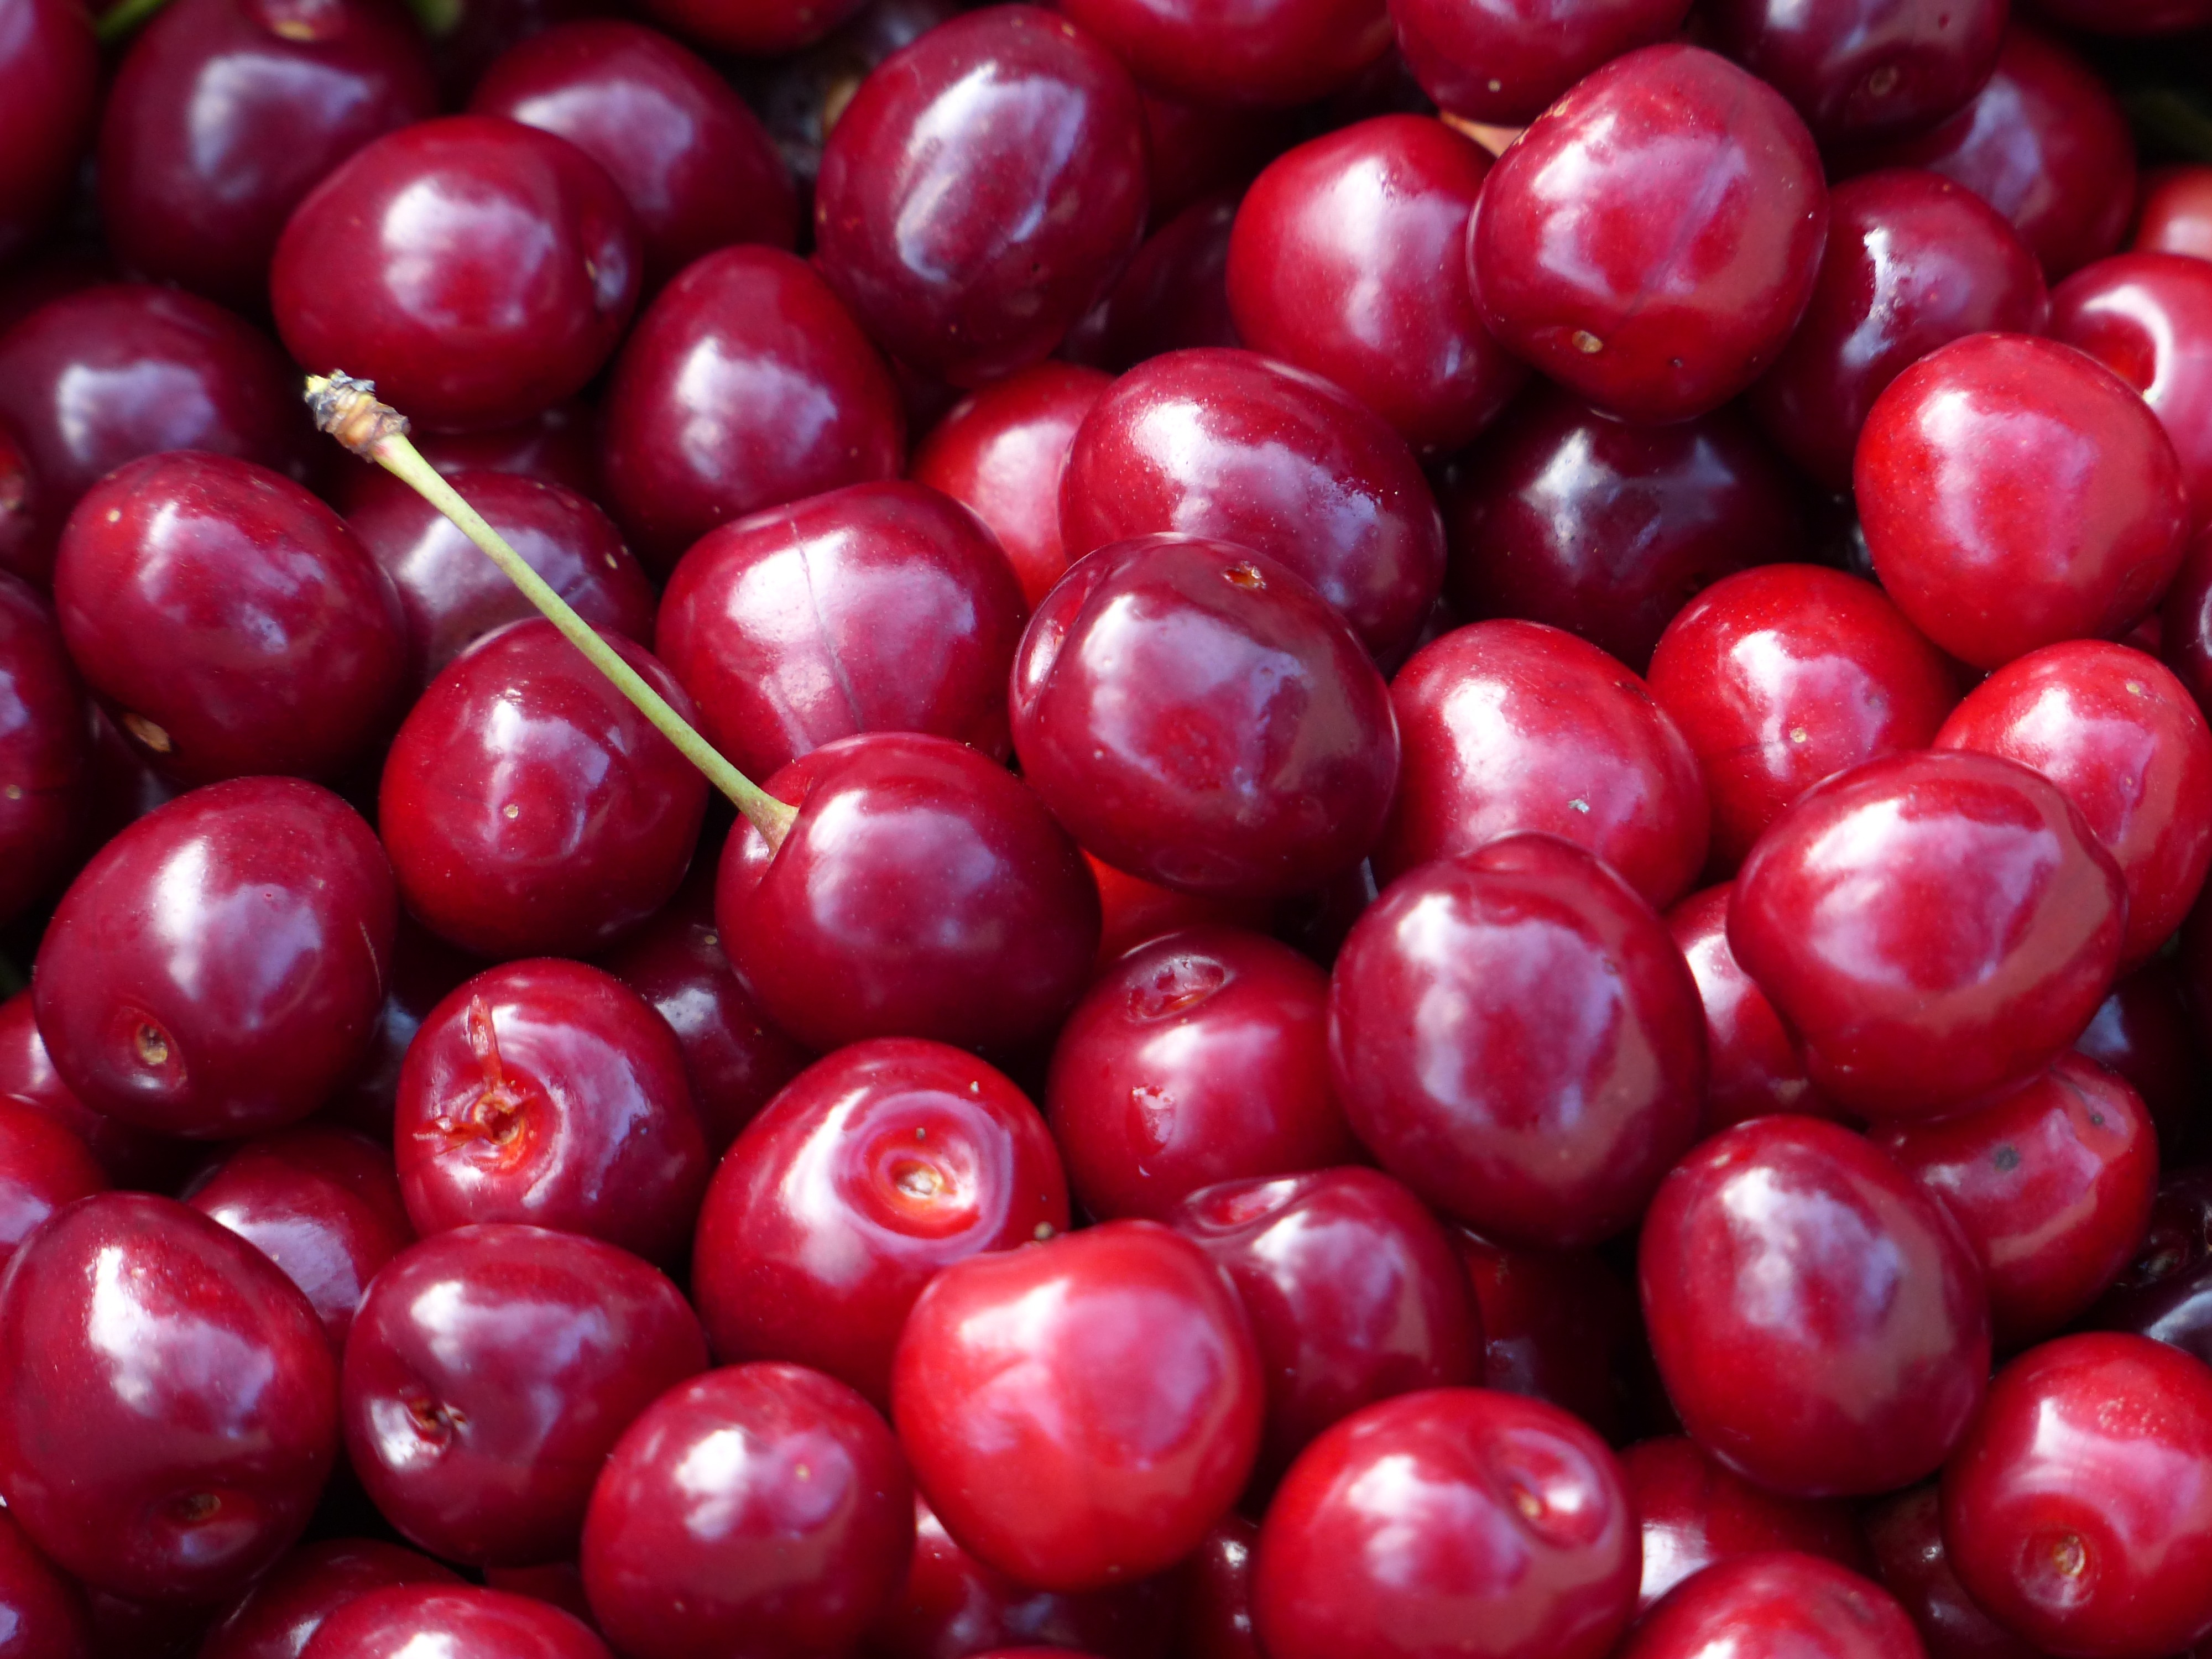
tree, branch, plant, fruit, berry, sweet, summer, food, red, harvest, produce, healthy, delicious, cranberry, leaves, fruit tree, bing, pick, cherry, harvested, picked, flowering plant, rose family, fruity, acerola, malpighia, lingonberry, sweet cherry, bird cherry, prunus avium, land plant, frutti di bosco, zante currant, lingonberry jam, pink peppercorn, cranberry juice